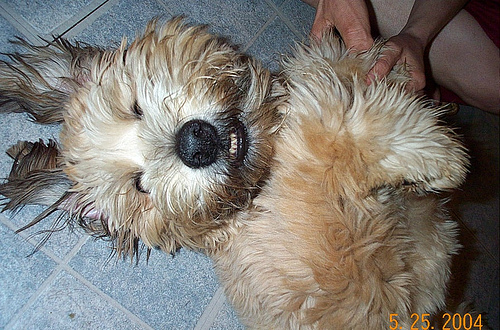
Animal: dog
Breed: wheaten_terrier